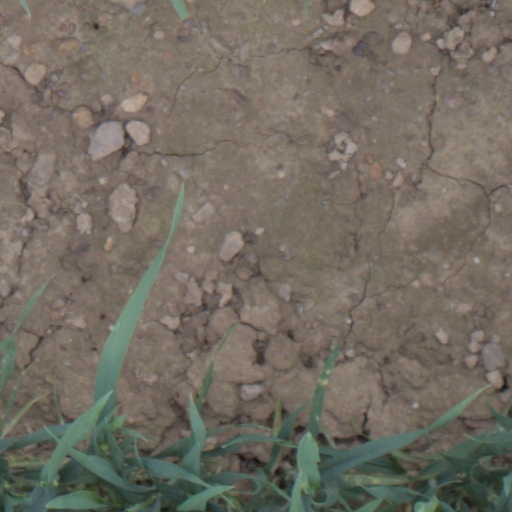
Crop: wheat